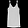
Label: Dress